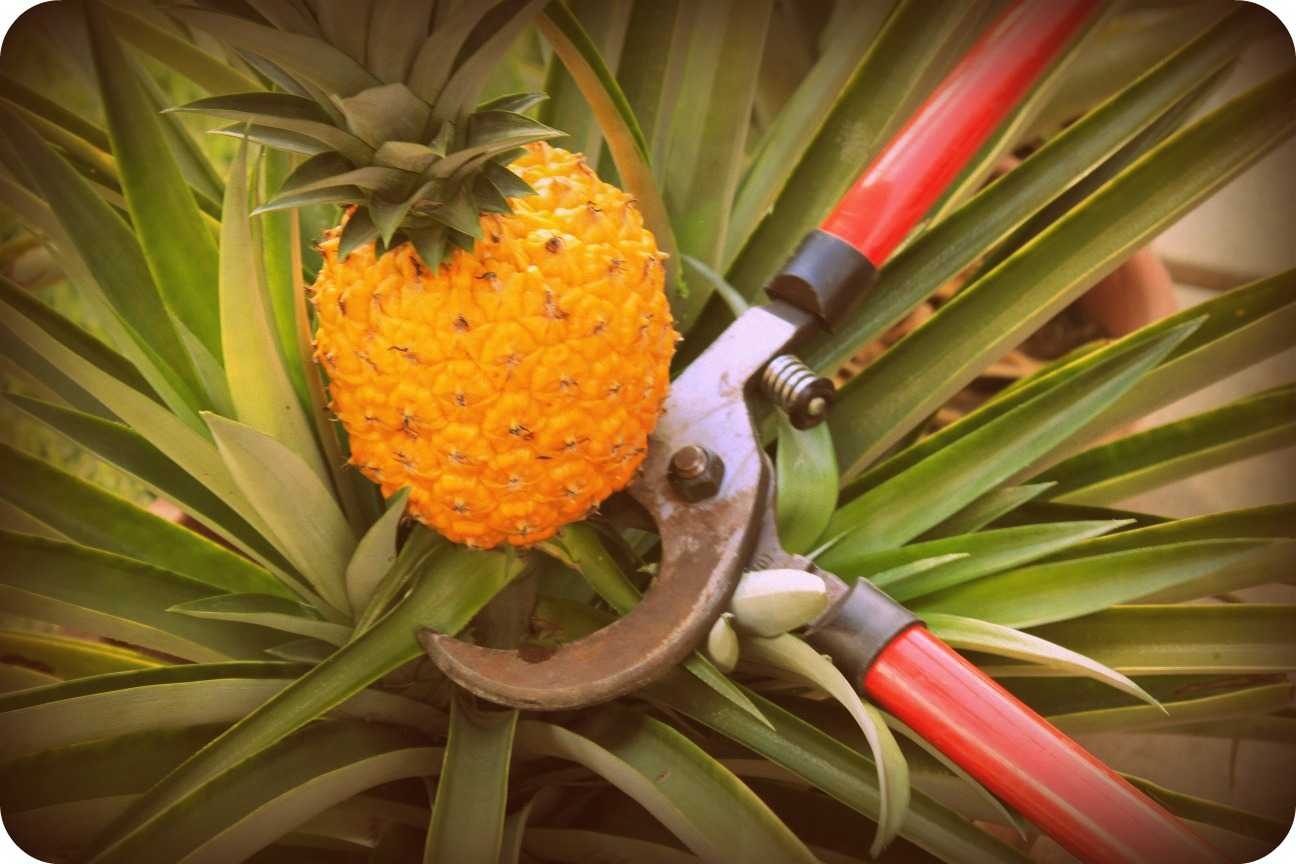
Label: Pineapple